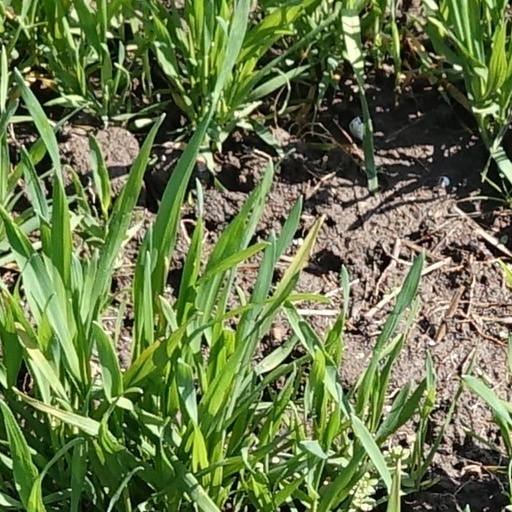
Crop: wheat